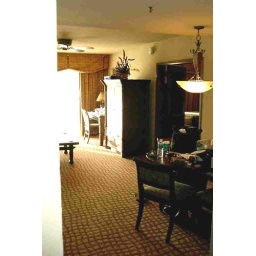
Here is a long view of the suite s parlor room. The balcony door is in the distance.